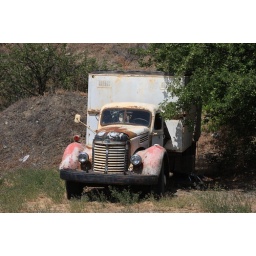
This is an old truck I found in the small town of Lilloet British Columbia. I just loved the pink fenders